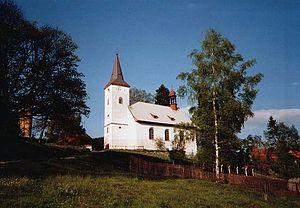
Nové Hamry est une commune du district et de la région de Karlovy Vary, en Tchéquie. Sa population s'élevait à 342 habitants en 2018.